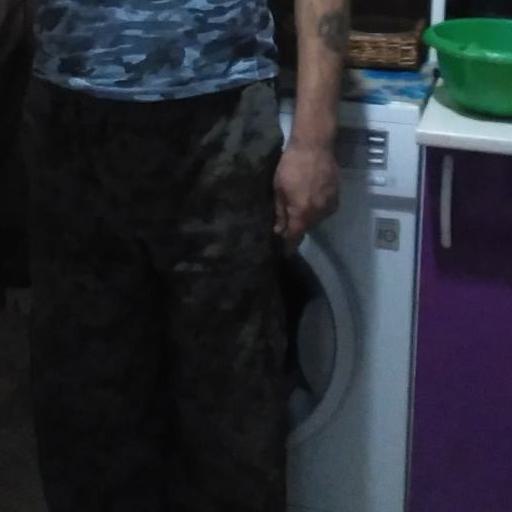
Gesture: no_gesture